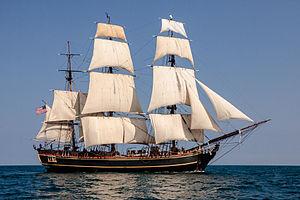
La mutinerie du Bounty eut lieu à bord du HMS Bounty, un trois-mâts de la Royal Navy, le 28 avril 1789 dans le Pacifique Sud. Les marins mécontents, menés par le second capitaine Fletcher Christian, prirent le contrôle du navire et abandonnèrent à la dérive sur une chaloupe le capitaine William Bligh et 18 marins qui lui étaient restés loyaux. Les mutins s'installèrent ensuite à Tahiti ou sur l'île Pitcairn tandis que la chaloupe de Bligh réalisa une traversée de plus de 3 500 milles marins jusqu'aux Indes orientales hollandaises.